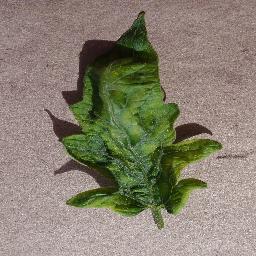
Label: Tomato___Tomato_Yellow_Leaf_Curl_Virus